Alasdair A. K. White

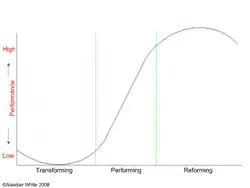
White-Fairhurst TPR Model

In a paper entitled "From Comfort Zone to Performance Management", White examines the hypothesis from a theoretical perspective starting with the Comfort Zone Theory and the work of Robert Yerkes and John Dodson, David McClelland et al., the Tuckman Model and Colin Carnall. This theoretical examination leads White to conclude that the White-Fairhurst Hypothesis broadly holds true and the performance curve is as demonstrated in the White-Fairhurst TPR Life-cycle Model (TPR stands for Transforming, Performing, Reforming). There has been some criticism of White’s approach, suggesting that more recent sources and work would have been more appropriate, but none have been able to offer a counter-argument or to adequately refute or dispute the hypothesis. The fact remains that most of the fundamentals of performance behaviour were established in the last century and that the more recent work is itself based on this earlier work.